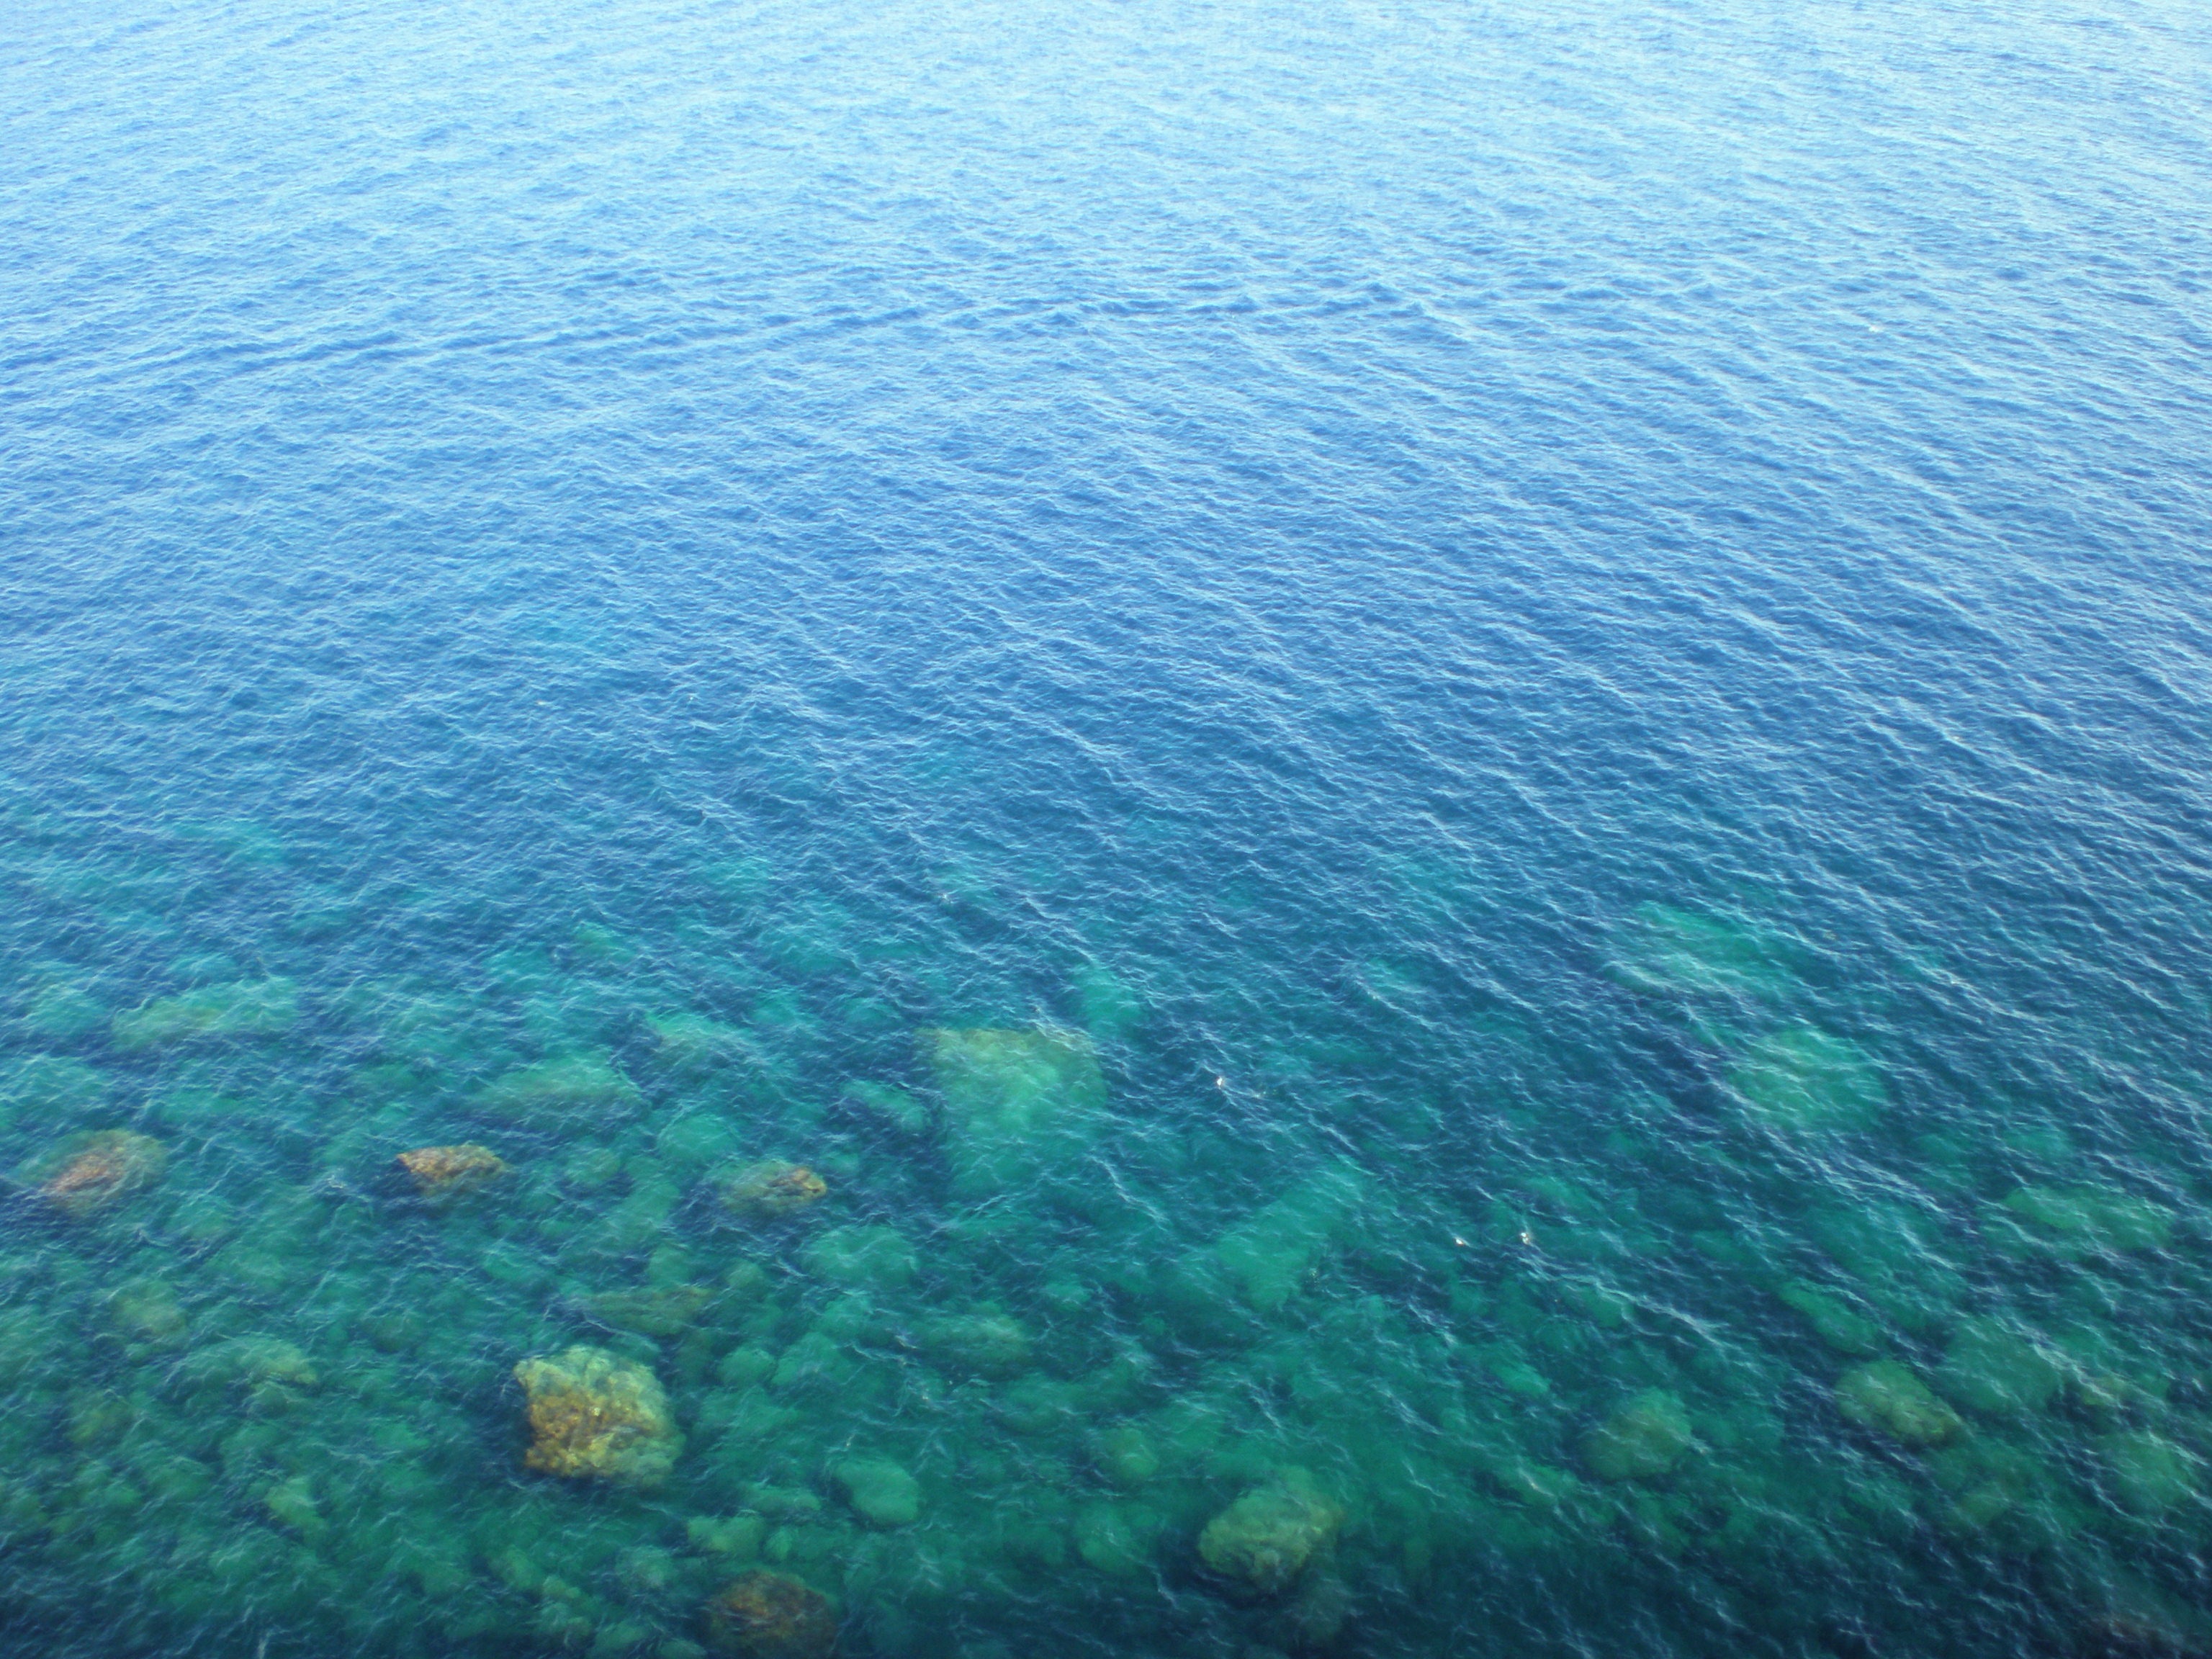
sea, ocean, underwater, coral reef, reef, marine biology